You Make It Feel Like Christmas

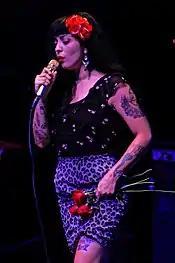
A color photograph of Mon Laferte performing.

The album opens with a cover of "Jingle Bells", written and composed by James Lord Pierpont. Stefani sings "with an upbeat tone against a horn section" which Allan Raible, from ABC News, considered reminiscent of her ska punk days with No Doubt. "Let It Snow" is the second track and like "Jingle Bells", features Stefani performing with a "merry demeanor". The third song – "My Gift Is You" – is the first original song on "You Make It Feel Like Christmas" penned by Stefani, Tranter, and Busbee. Lyrically, it "sends a powerful Christmas message" by rejecting the idea of materialism during the holiday season. Shelton serves as a source of inspiration for the track; Stefani sings: "Don't need no money, don't need a thing, I don't even need a wedding ring / All I need is love and the truth and I got it, my gift is you". Unlike most traditional renditions of "Silent Night", Stefani's cover of the song contains a minor key change. Sal Cinquemani from "Slant Magazine" described "When I Was a Little Girl" as a "treacly" tune and another one inspired by Stefani's relationship with Shelton. Lyrically, Cinquemani determined it had the opposite meaning of No Doubt's 1995 single, co-written by Stefani, "Just a Girl". Her version of Wham!'s 1984 song "Last Christmas" is the sixth song, and according to Stefani, was "the most fun to record". Stefani stated: "[it] is a masterpiece as far as the music goes and how [producer Eric Valentine] created it. To me, that’s the most, of all the covers, that was really flipped. But yet, it still has the spirit of the original. Lyrically, that song speaks to me and things I’ve been through."